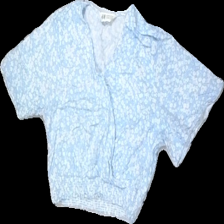
View: front
Type: Top
Category: Children
Brand: H&M
Brand text on label: Gill
Colors: Blue, White
Material: 100% Viscose
Pattern: Floral print
Cut: Cropped
Size: 146
Price range: 50-100
Recommended usage: Reuse
Description: Blue cropped top with floral print